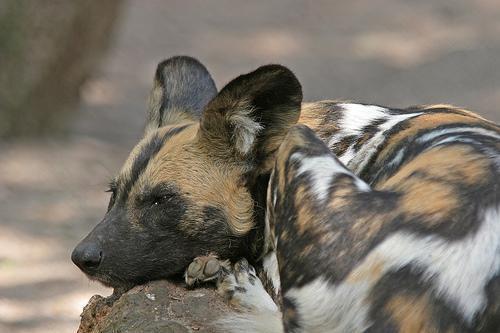
African_hunting_dog